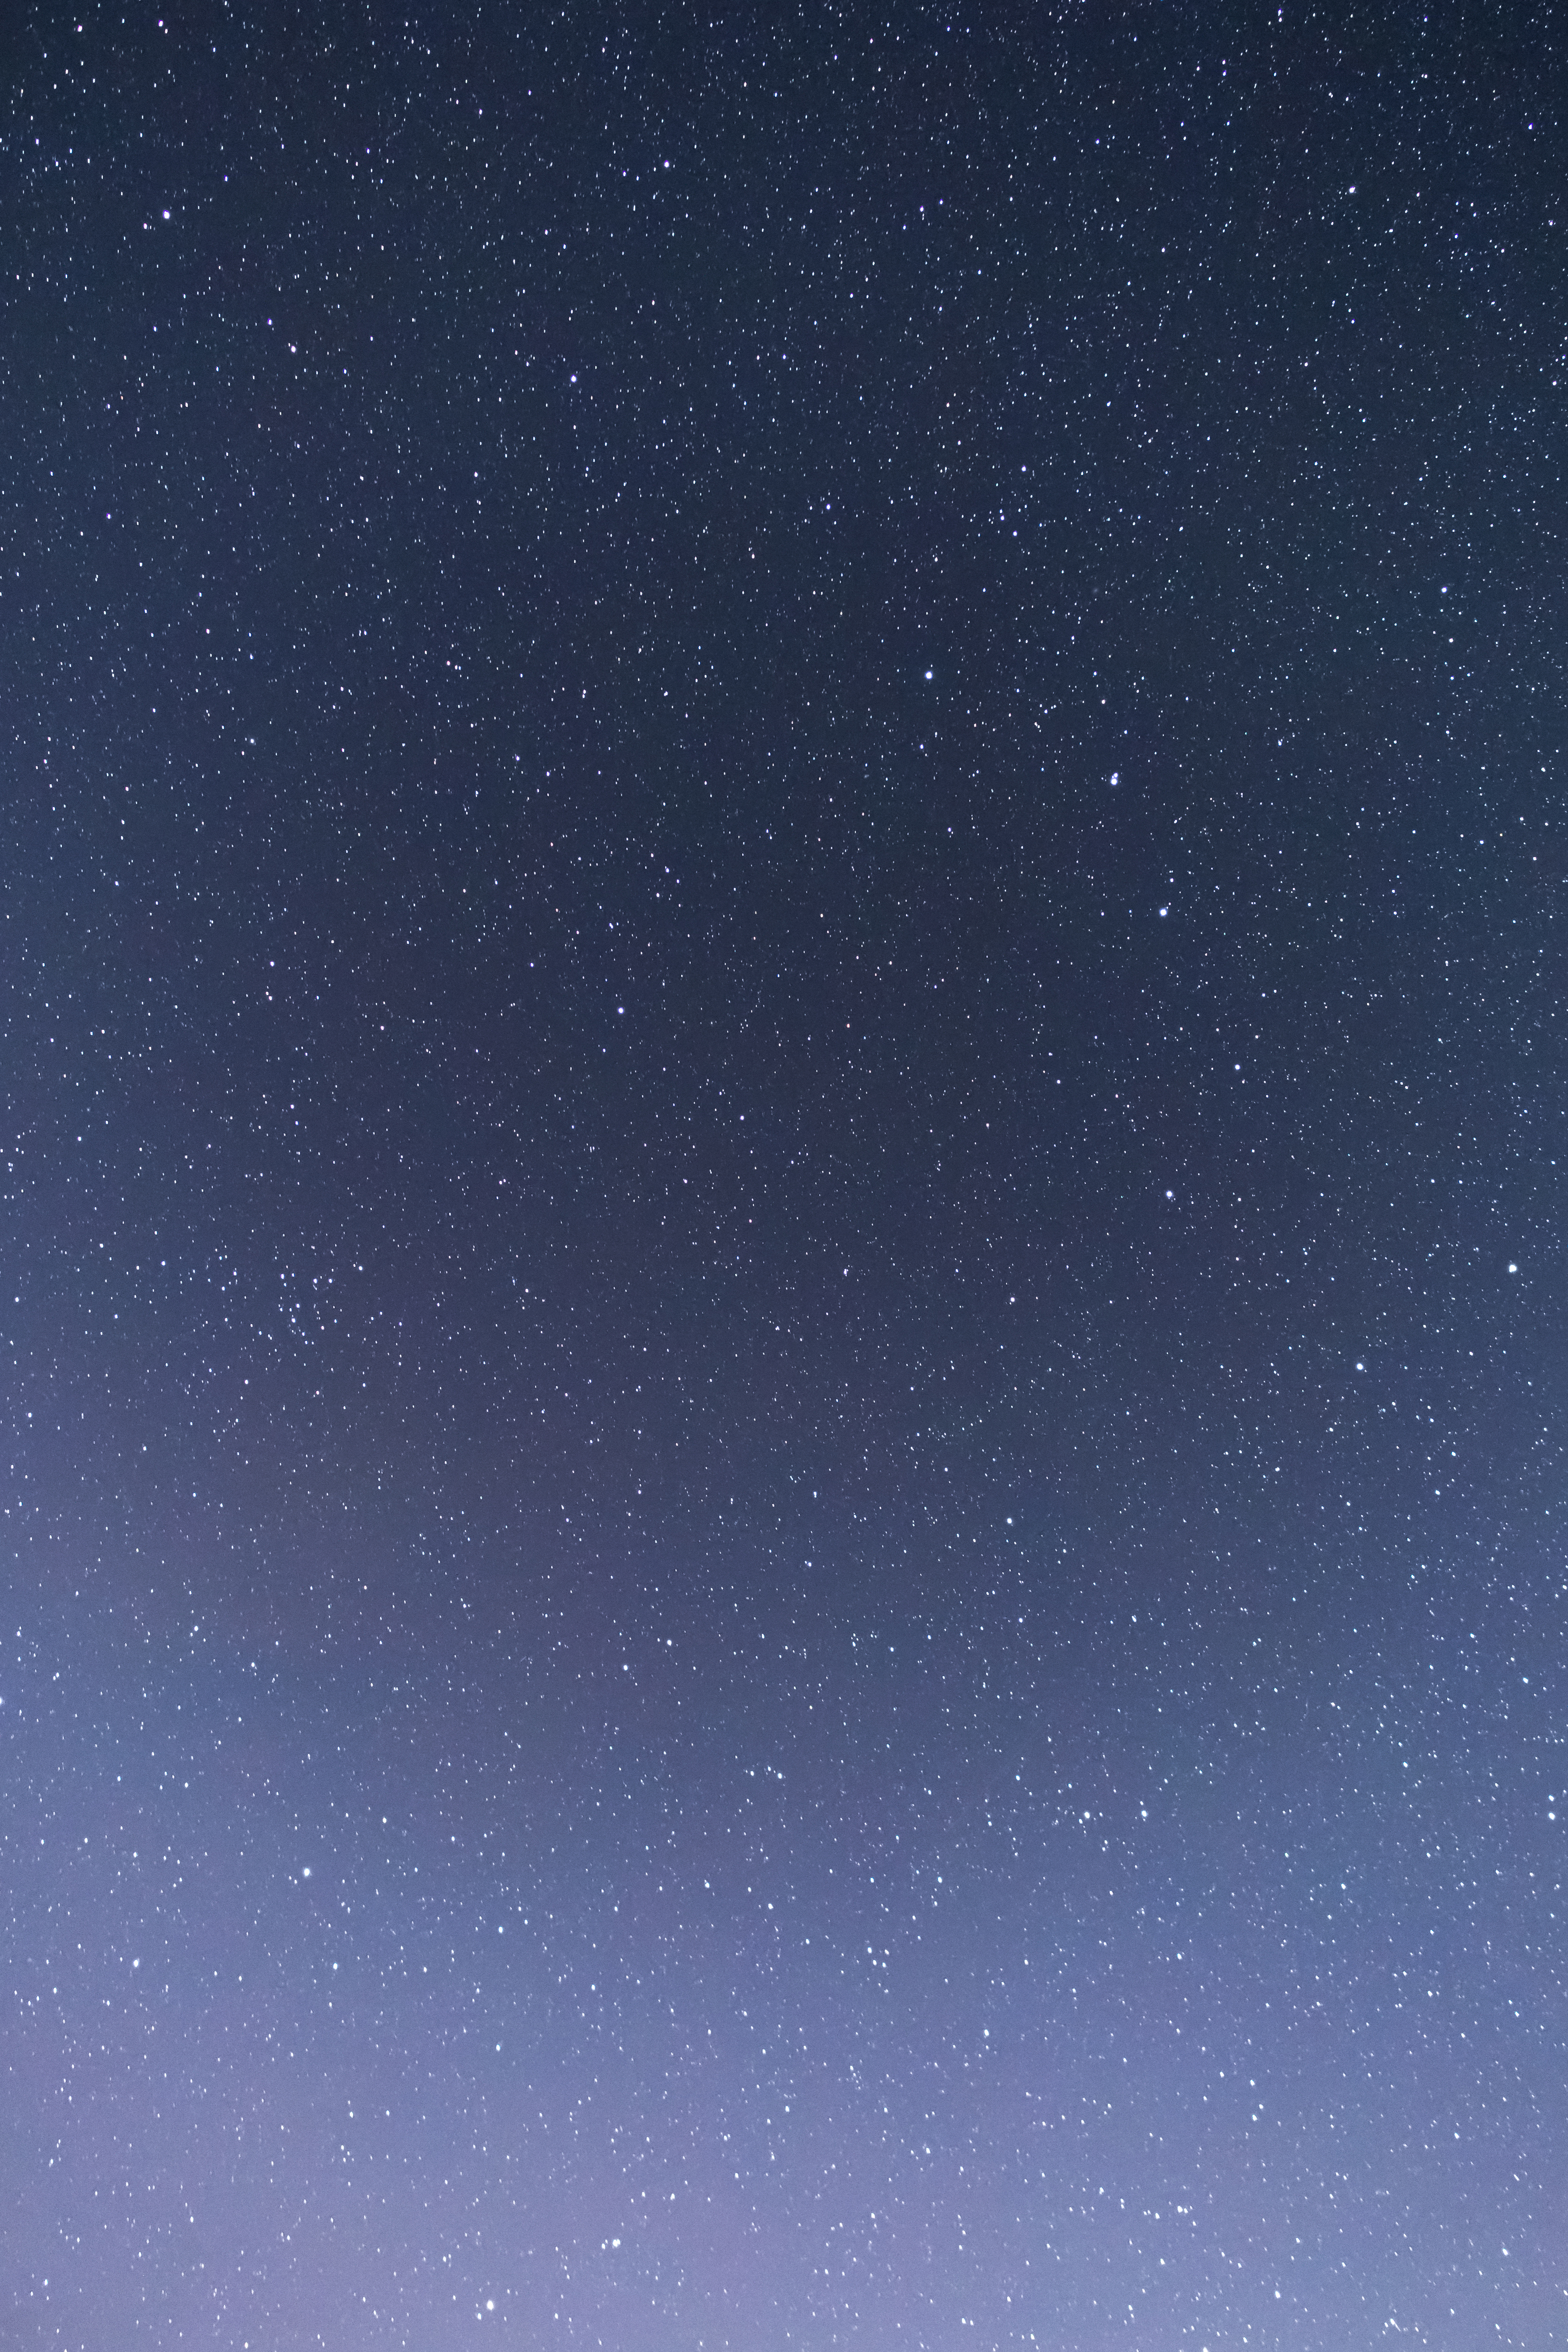
sky, blue, atmosphere, night, star, space, astronomical object, electric blue, calm, constellation, astronomy, horizon, galaxy, midnight, science, universe, outer space